Headington stone

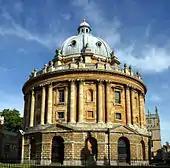
The lower part of Oxford's Radcliffe Camera library is faced in Headington stone.

Headington stone is a limestone from the Headington Quarry area of Oxford, England.